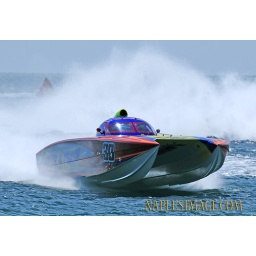
Jimmy's colorful Skater running the straightaway in Key West.